Test light

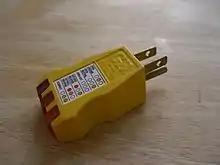
North American grounded receptacle tester

A receptacle tester (outlet tester or socket tester) plugs into an outlet, and can detect some types of wiring errors. The particular error in wiring is shown by various combinations of three lights. Detectable errors include reversed hot/neutral, missing electrical ground or neutral, and others. However, leakage current through surge protective metal-oxide varistors connected between neutral and ground of a power strip can give a false indication that a ground connection exists.